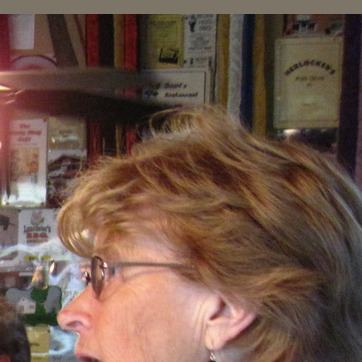
Material: hair